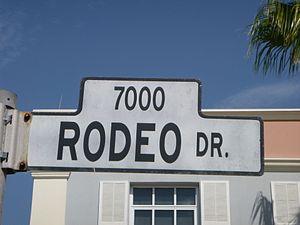
Rodeo Drive est une rue commerçante de la ville de Beverly Hills mondialement renommée pour ses boutiques de luxe et connue comme étant l’une des plus chères au monde. Par extension, « Rodeo Drive » désigne l'ensemble du quartier de boutiques de luxe englobant les rues adjacentes, comme Via Rodeo ainsi que des sections de Wilshire Boulevard et Santa Monica Boulevard.